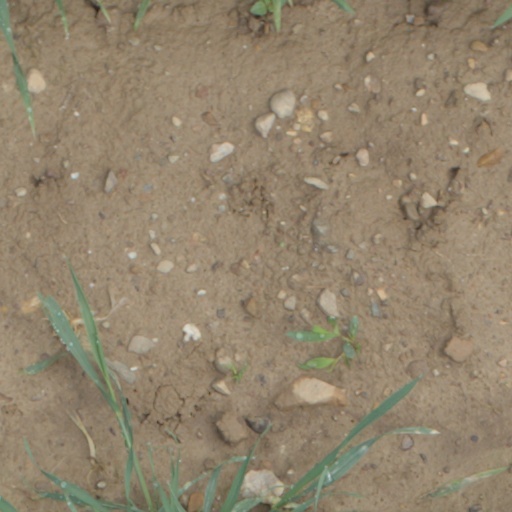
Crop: wheat